Fylkingen

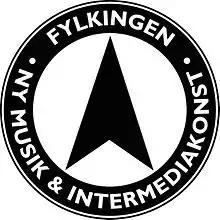
Fylkingen logo.

Fylkingen - New Music and Intermedia Art is an artist-run venue and member based organisation committed to contemporary experimental performing arts. Over 300 artists from various disciplines use the space to develop and present new work.